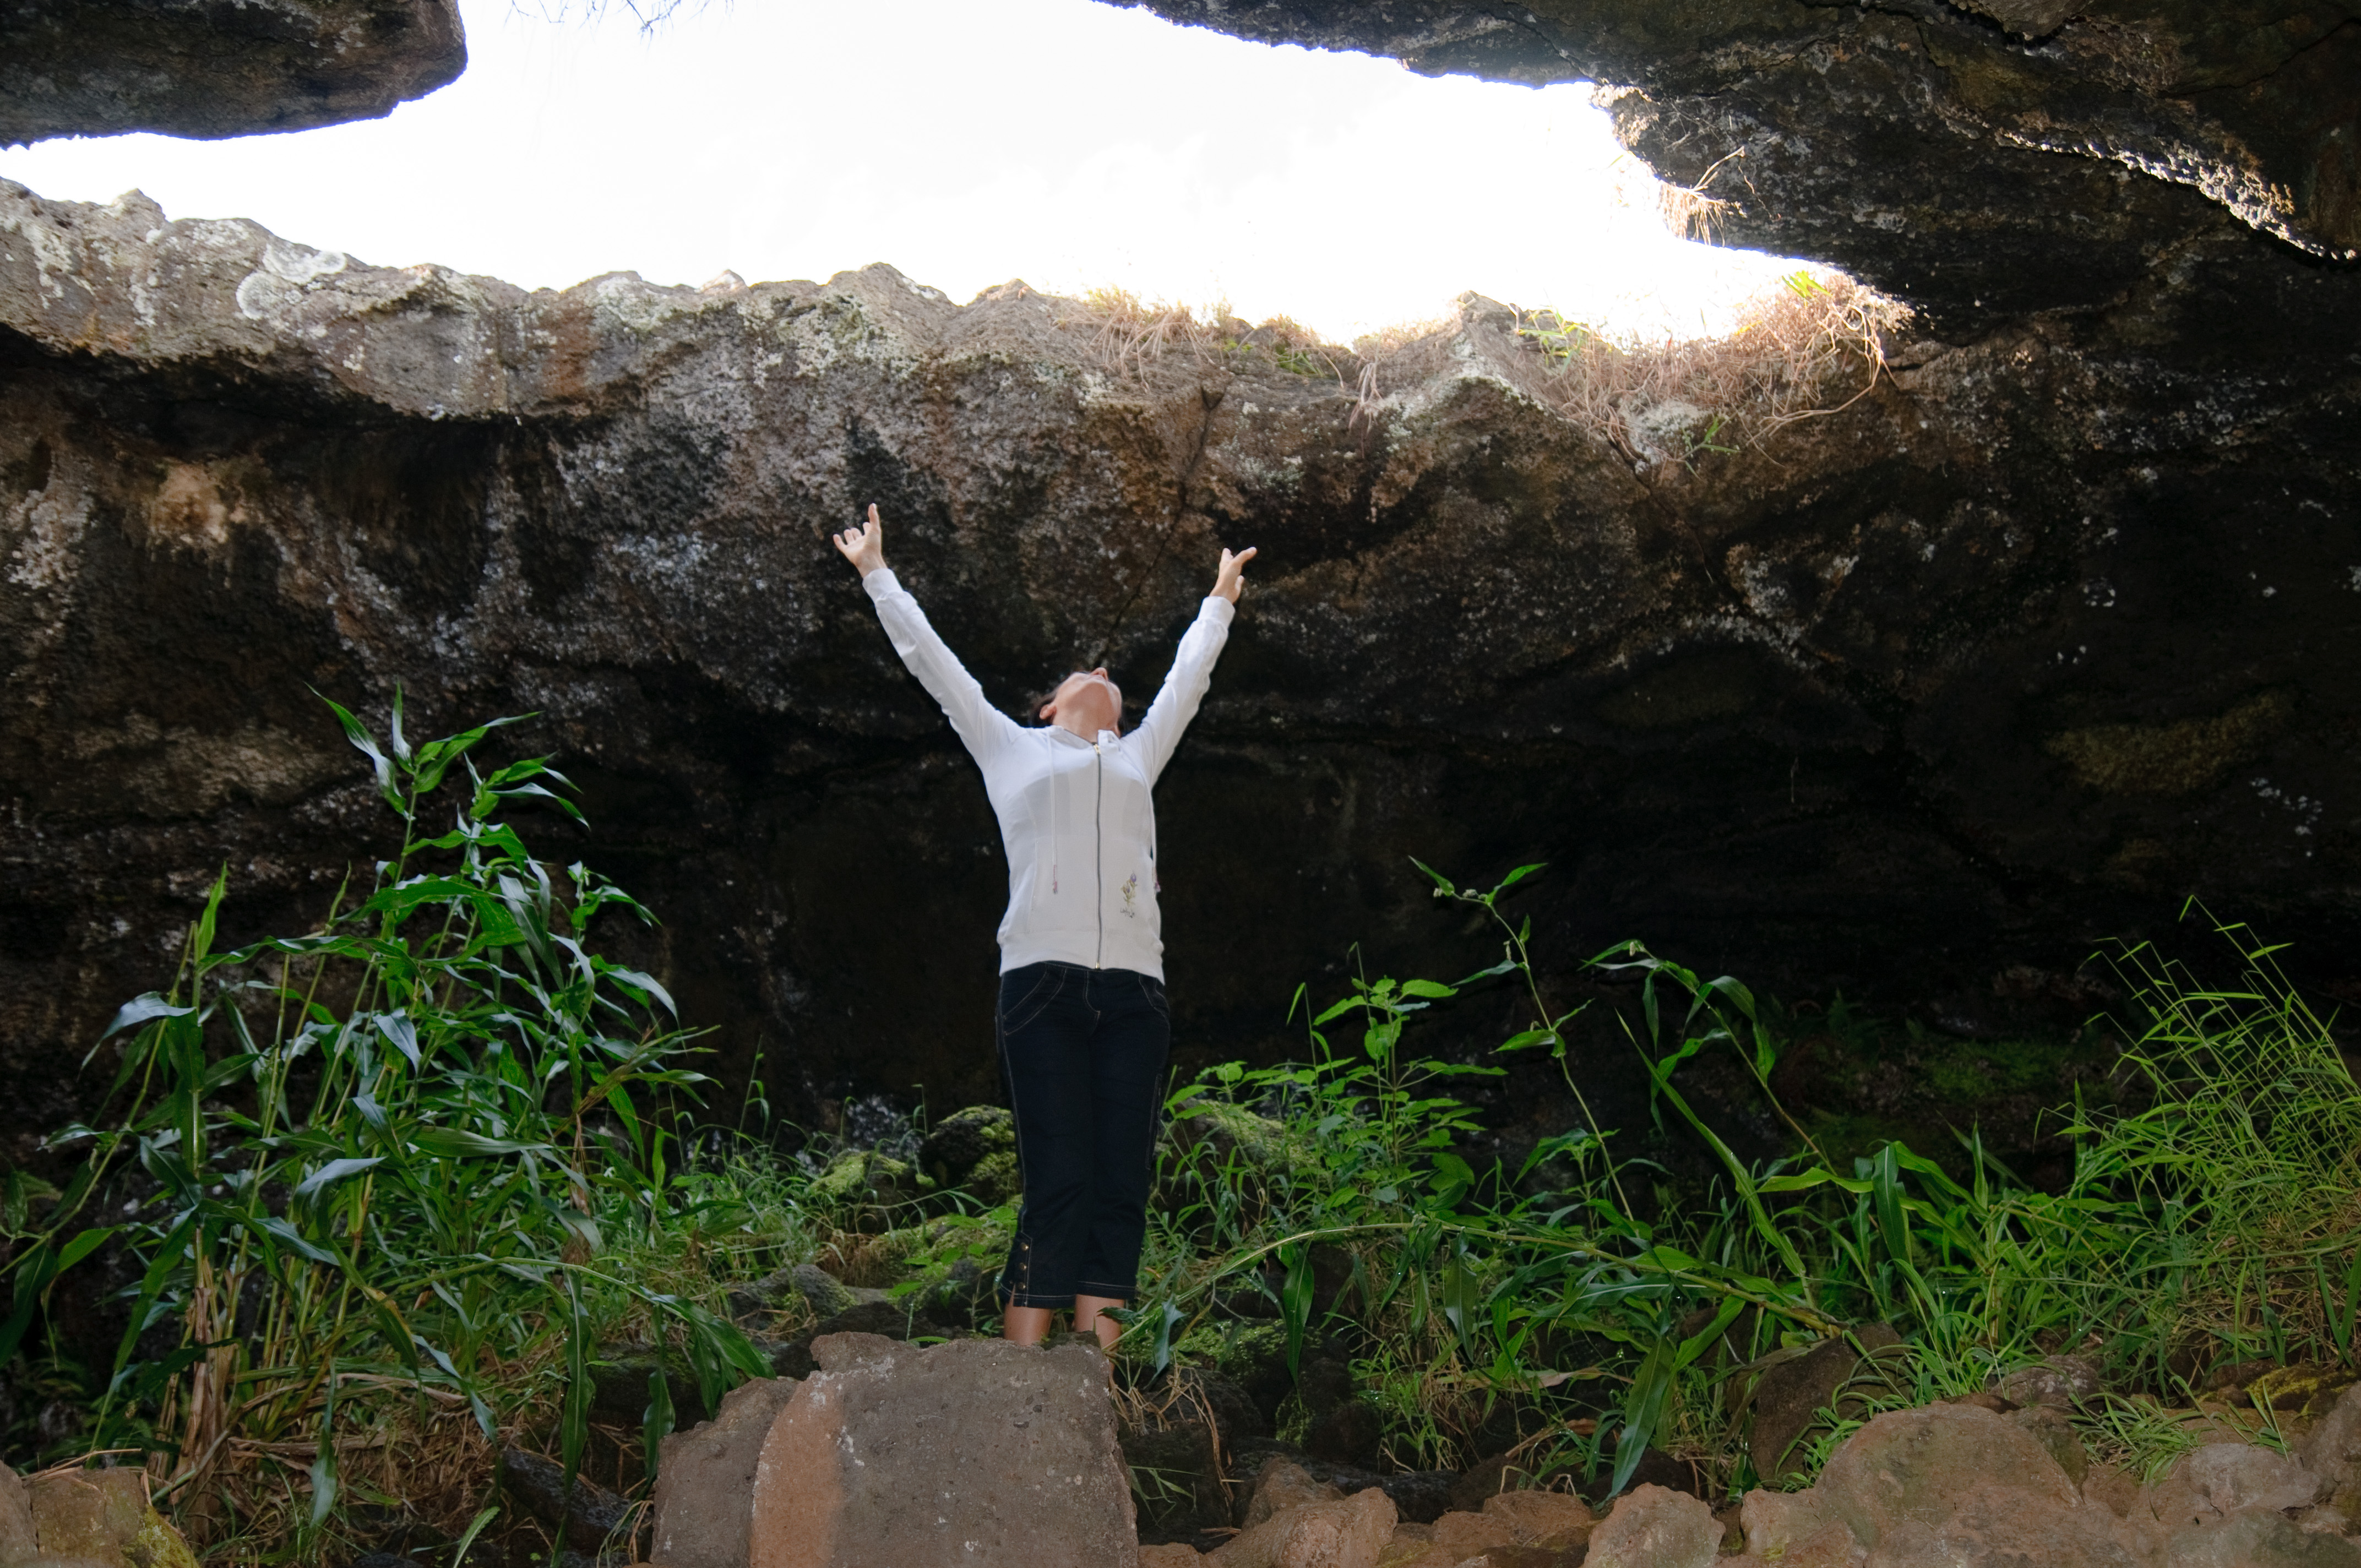
nature, rock, wilderness, adventure, formation, cave, jungle, nikon, chile, geology, d300, easterisland, rapanui, isoladipasqua, landform